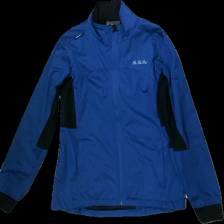
View: front
Type: Jacket
Category: Ladies
Brand: On The Peak
Colors: Blue, Black
Material: 100% Polyester
Pattern: Other
Cut: Regular
Size: M
Price range: 100-150
Recommended usage: Reuse
Description: Blue and black colorblocked jacket